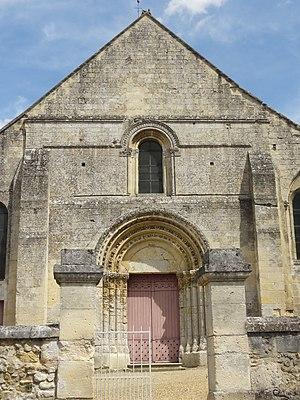
Église Saint-Vast de Nointel (voir titre).
L'église Saint-Vaast est une église catholique paroissiale située à Nointel, en France. C'est un édifice assez spacieux, qui réunit presque tous les styles architecturaux du roman au classique, sauf la Renaissance. Le plan est régulier, et s'inscrit dans un rectangle, avec une subdivision nette entre nef, transept et chœur. Il y a un vaisseau central et deux collatéraux sur toute la longueur. Mais en regardant les détails, il se révèle aisément que pratiquement aucune partie de l'église n'est homogène, à l'exception du chœur, qui constitue un intéressant témoignage du style rayonnant tardif. Sa vaste baie du chevet présente un exceptionnel remplage à cinq lancettes. La base du clocher conserve une voûte d'ogives romane archaïque, qui a été fortement remaniée. La nef séduit par ses grandes arcades portées à la même hauteur que les murs latéraux, et des piliers gothiques et toscans s'y font face sans rompre l'harmonie de l'ensemble. Les voûtes sont seulement factices et peuvent être qualifiées de néogothiques. À l'extérieur de l'église, la façade occidentale de la nef constitue l'élément le plus remarquable.